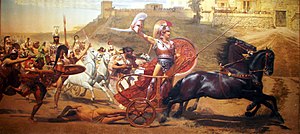
Hektor
Akhilles slæber den døde Hektor efter sig omkring Trojas mure. Freske fra hovedhallen i  Akhilleion på Korfu.
Hektor eller Hector er kronprins af Troja i græsk mytologi, søn af kong Priamos og Hekabe, og bror til prins Paris. Han er gift med Andromache og har sønnen Astyanax med hende.